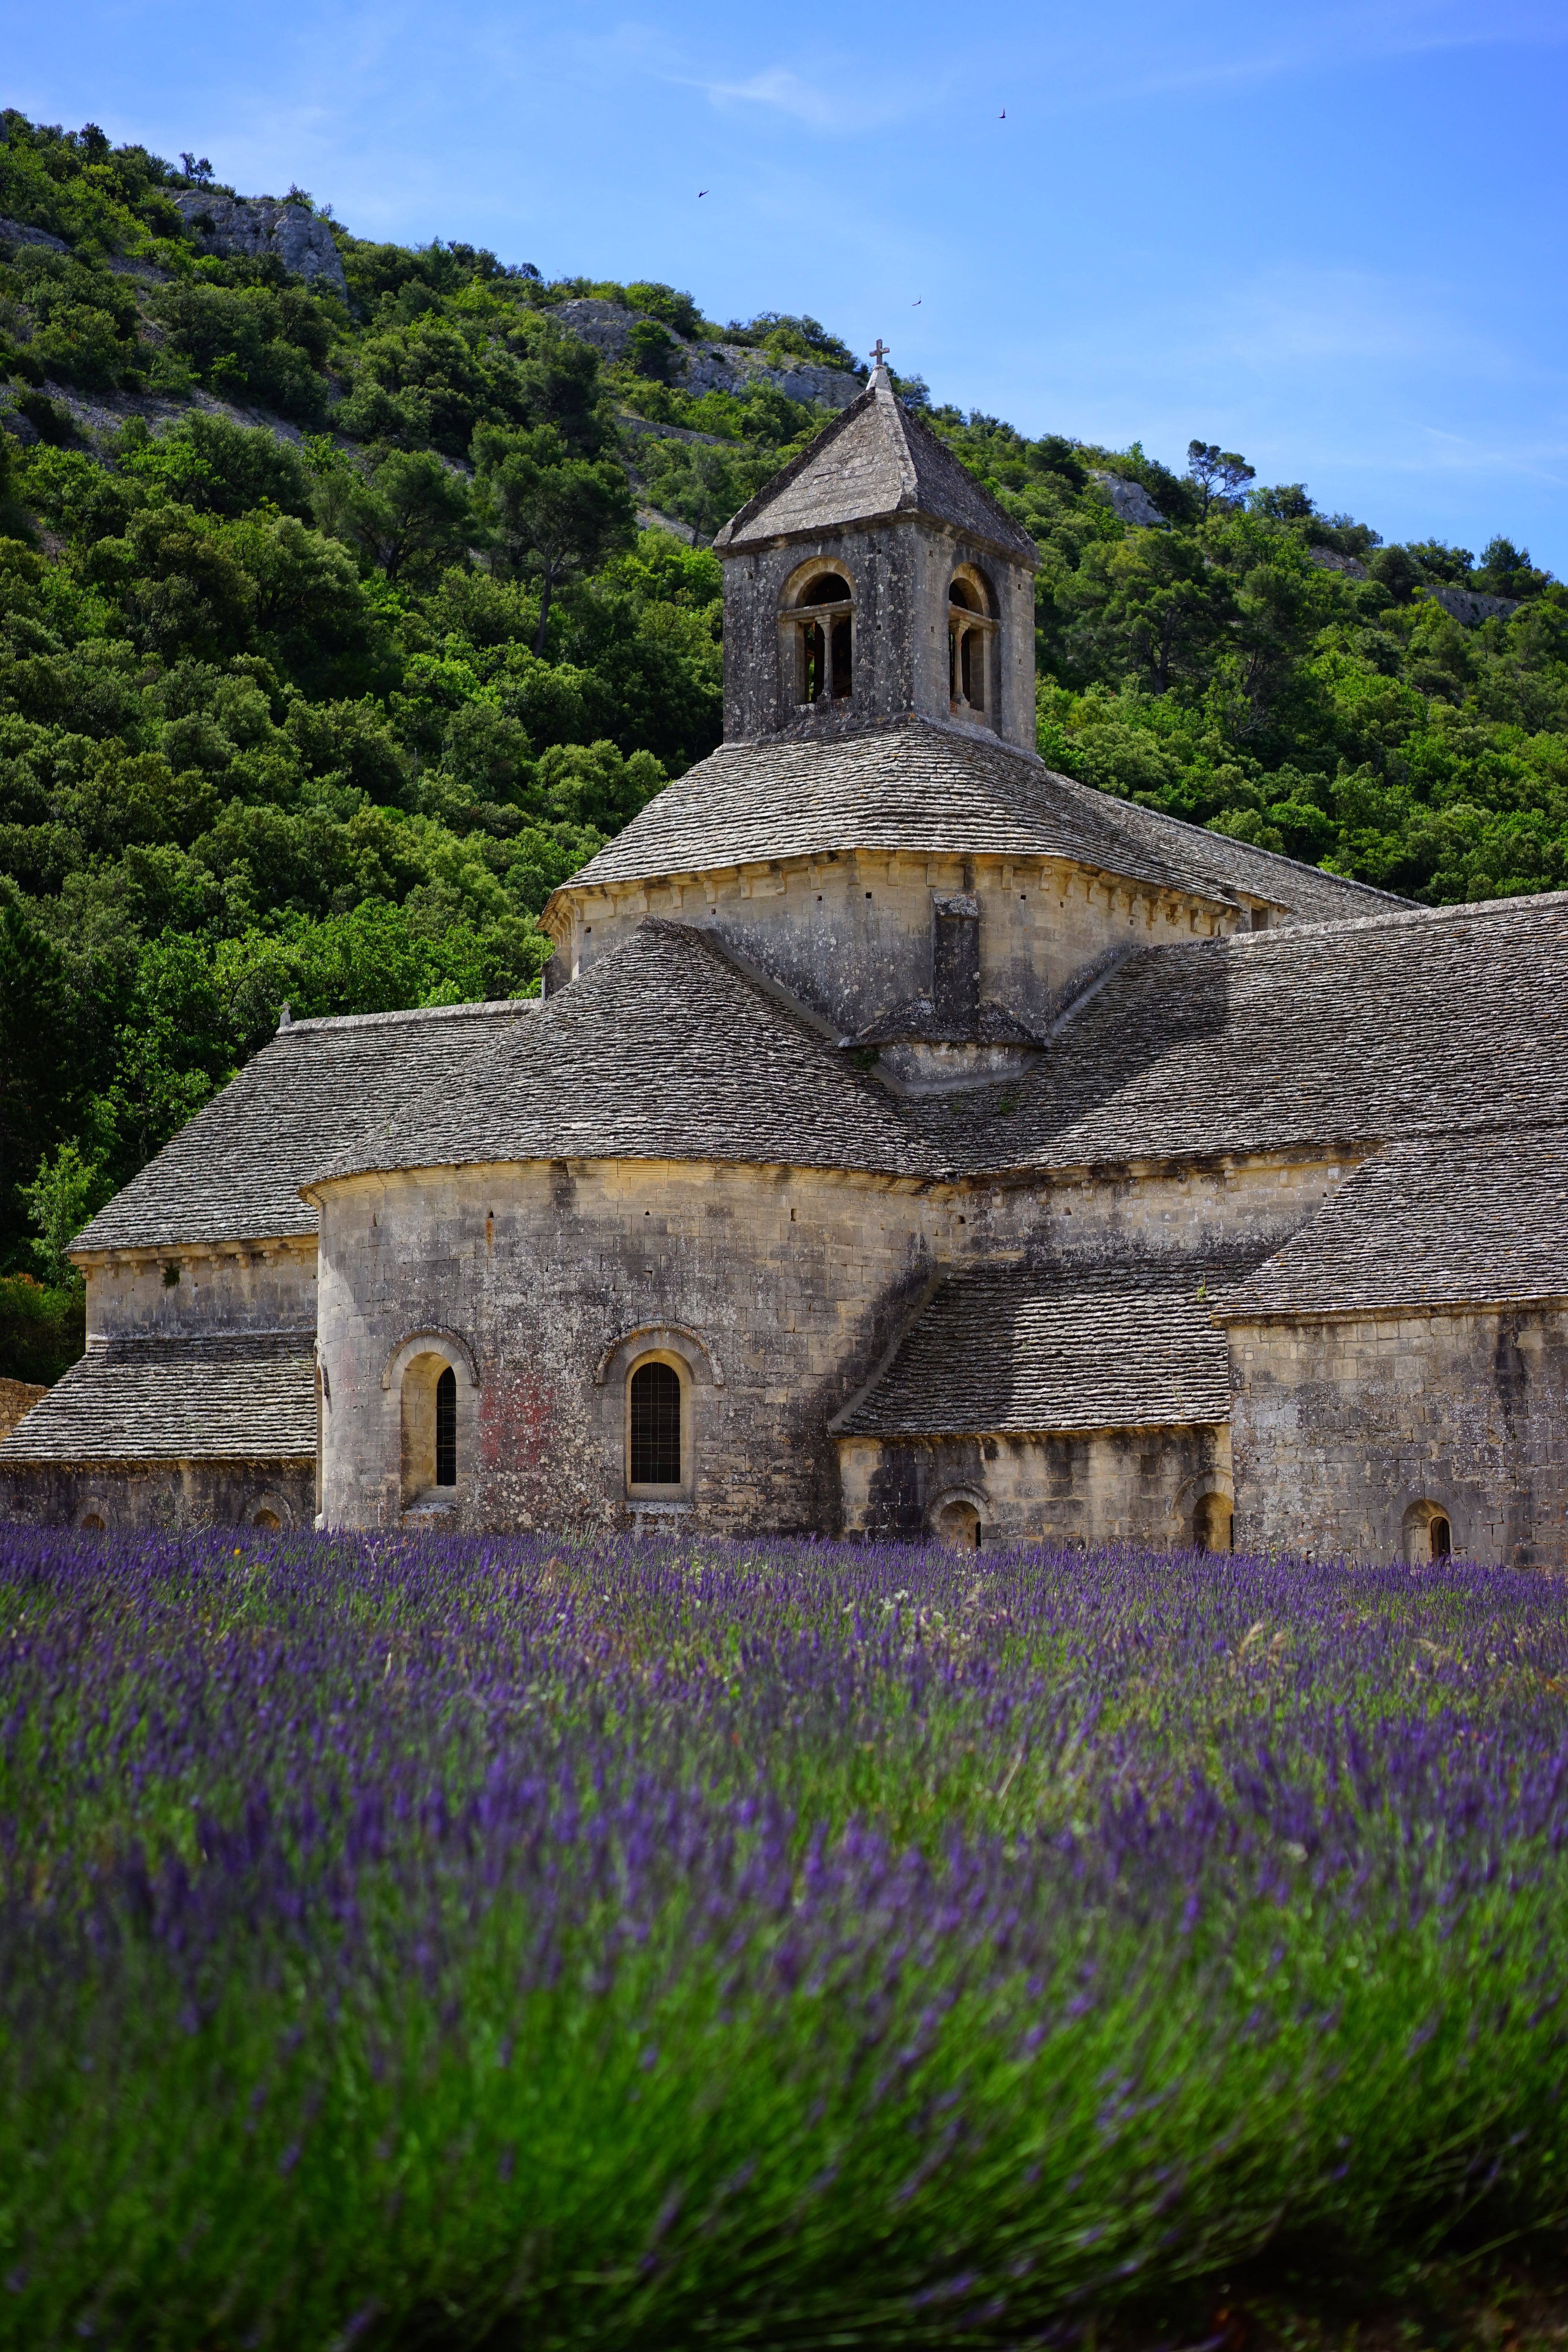
landscape, nature, architecture, plant, meadow, flower, purple, building, chateau, summer, village, france, aroma, green, herb, crop, botany, blue, church, chapel, agriculture, garden, flora, lavender, place of worship, flowers, wild plant, french, bed, ruins, petals, decorative, violet, monastery, lavender field, provence, abbey, estate, fragrant, herbs, flower meadow, fragrance, aromatic, vaucluse, medicinal plant, rural area, inflorescence, summer flowers, garden flowers, cottage garden, gordes, lamiaceae, department of vaucluse, lavender blossom, lavender flowers, lavender cultivation, wildblue, true lavender, narrow leaf lavender, lavandula angustifolia, lavandula officinalis, lavandula vera, scented plant, homeopathy, lavender meadow, lavendula, abbaye de's nanque, notre dame de's nanque, the order of cistercians, cistercian monks, s nanque abbey, zisterzienser, abbey church, bistum avignon